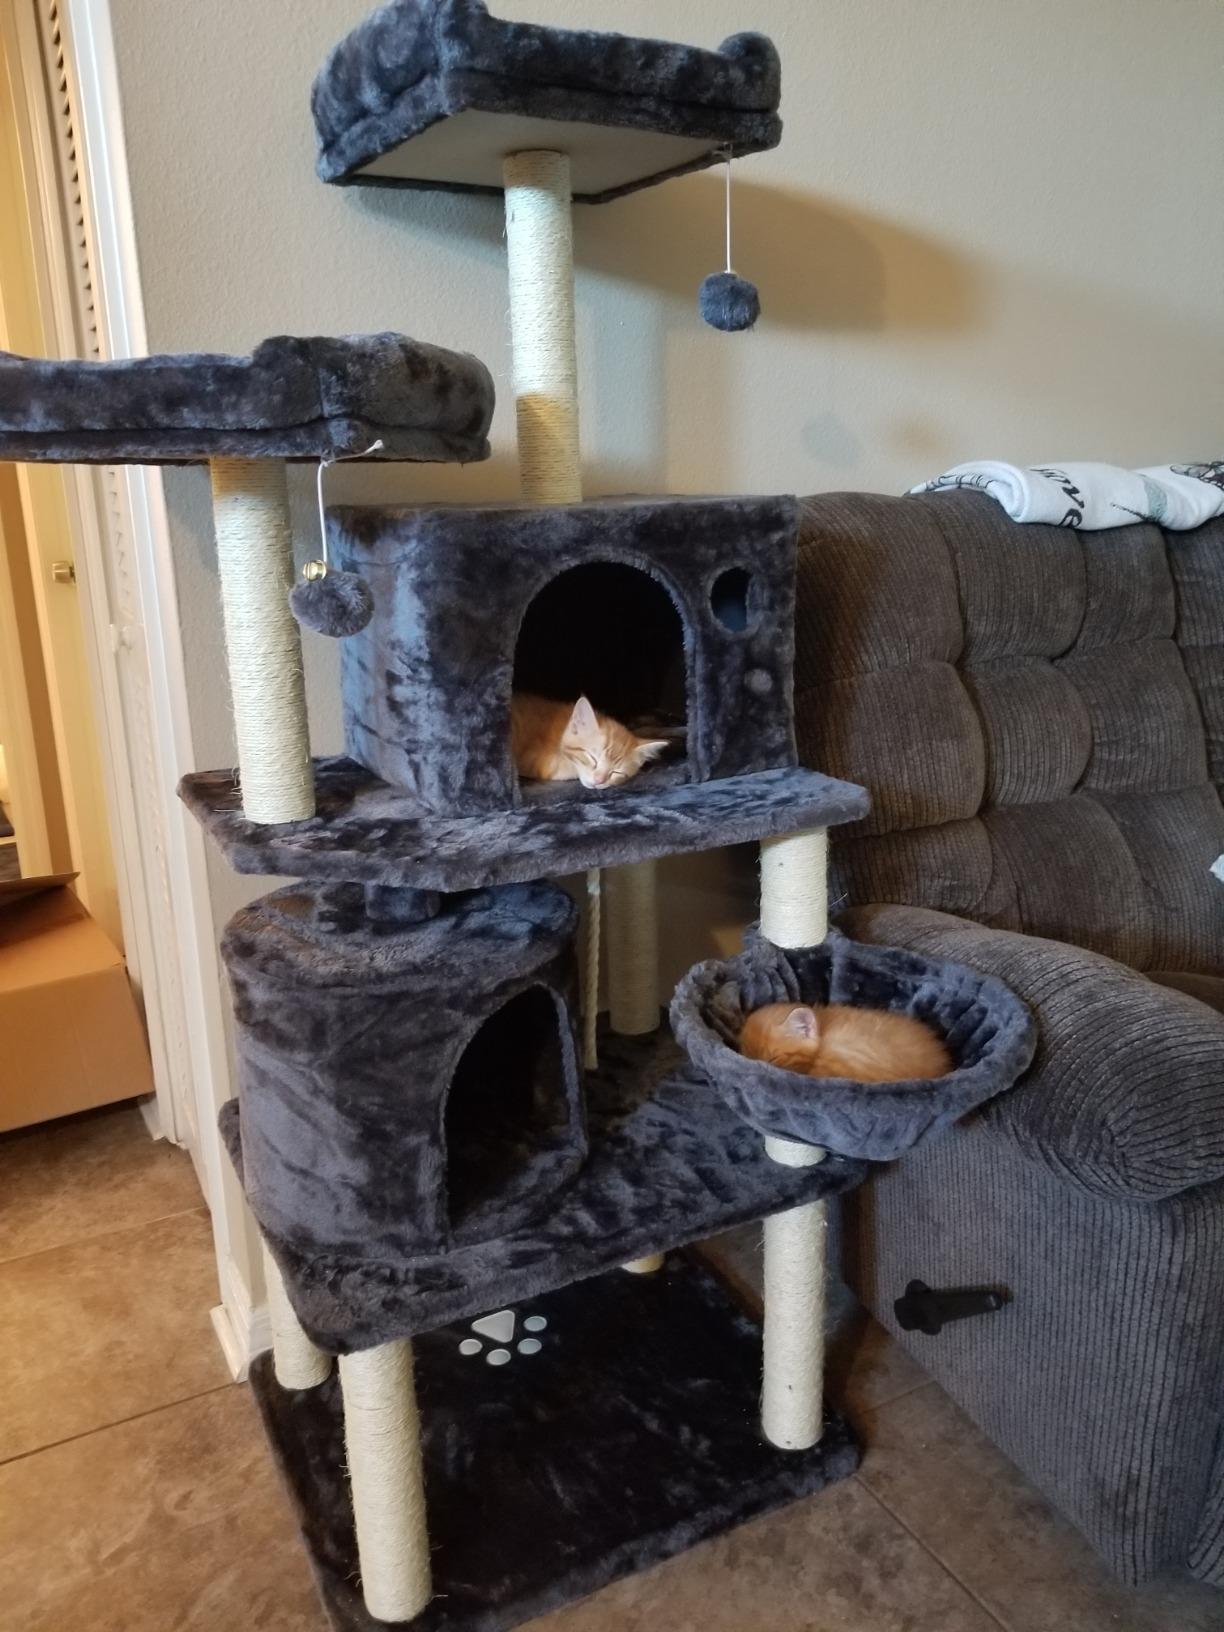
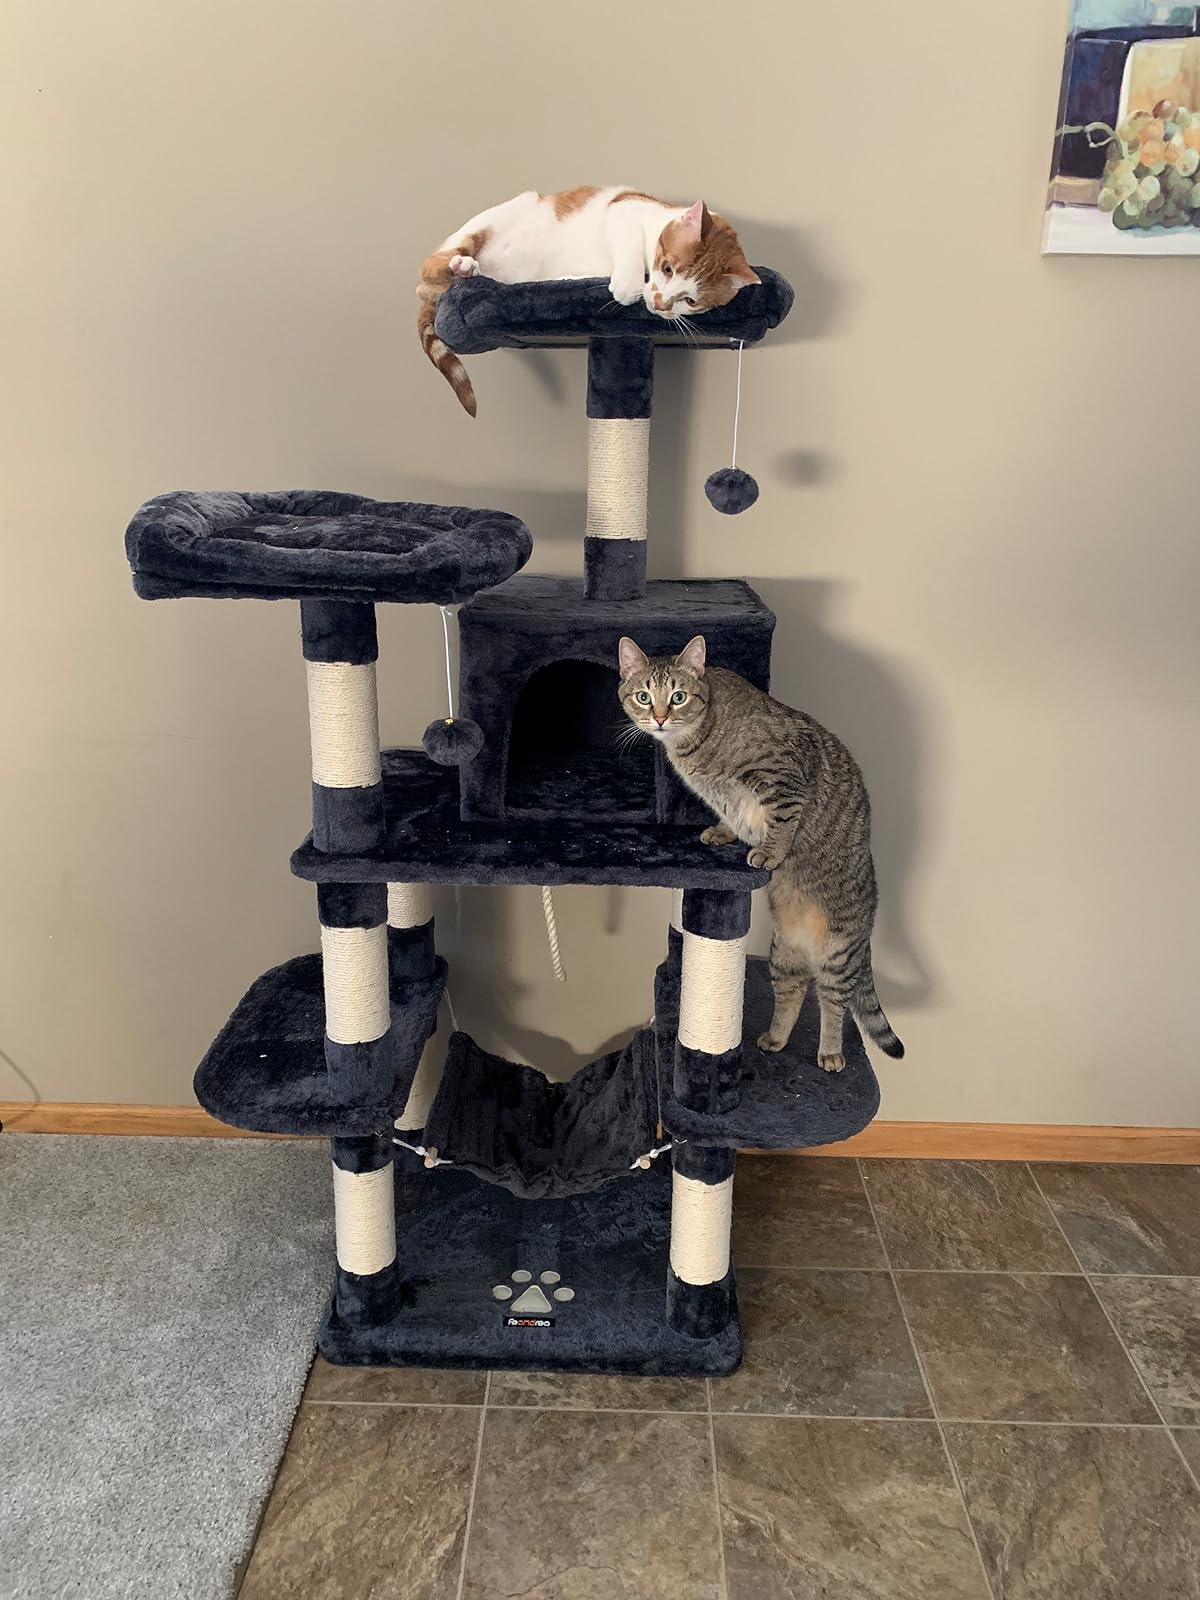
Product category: items_cat tree
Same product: no